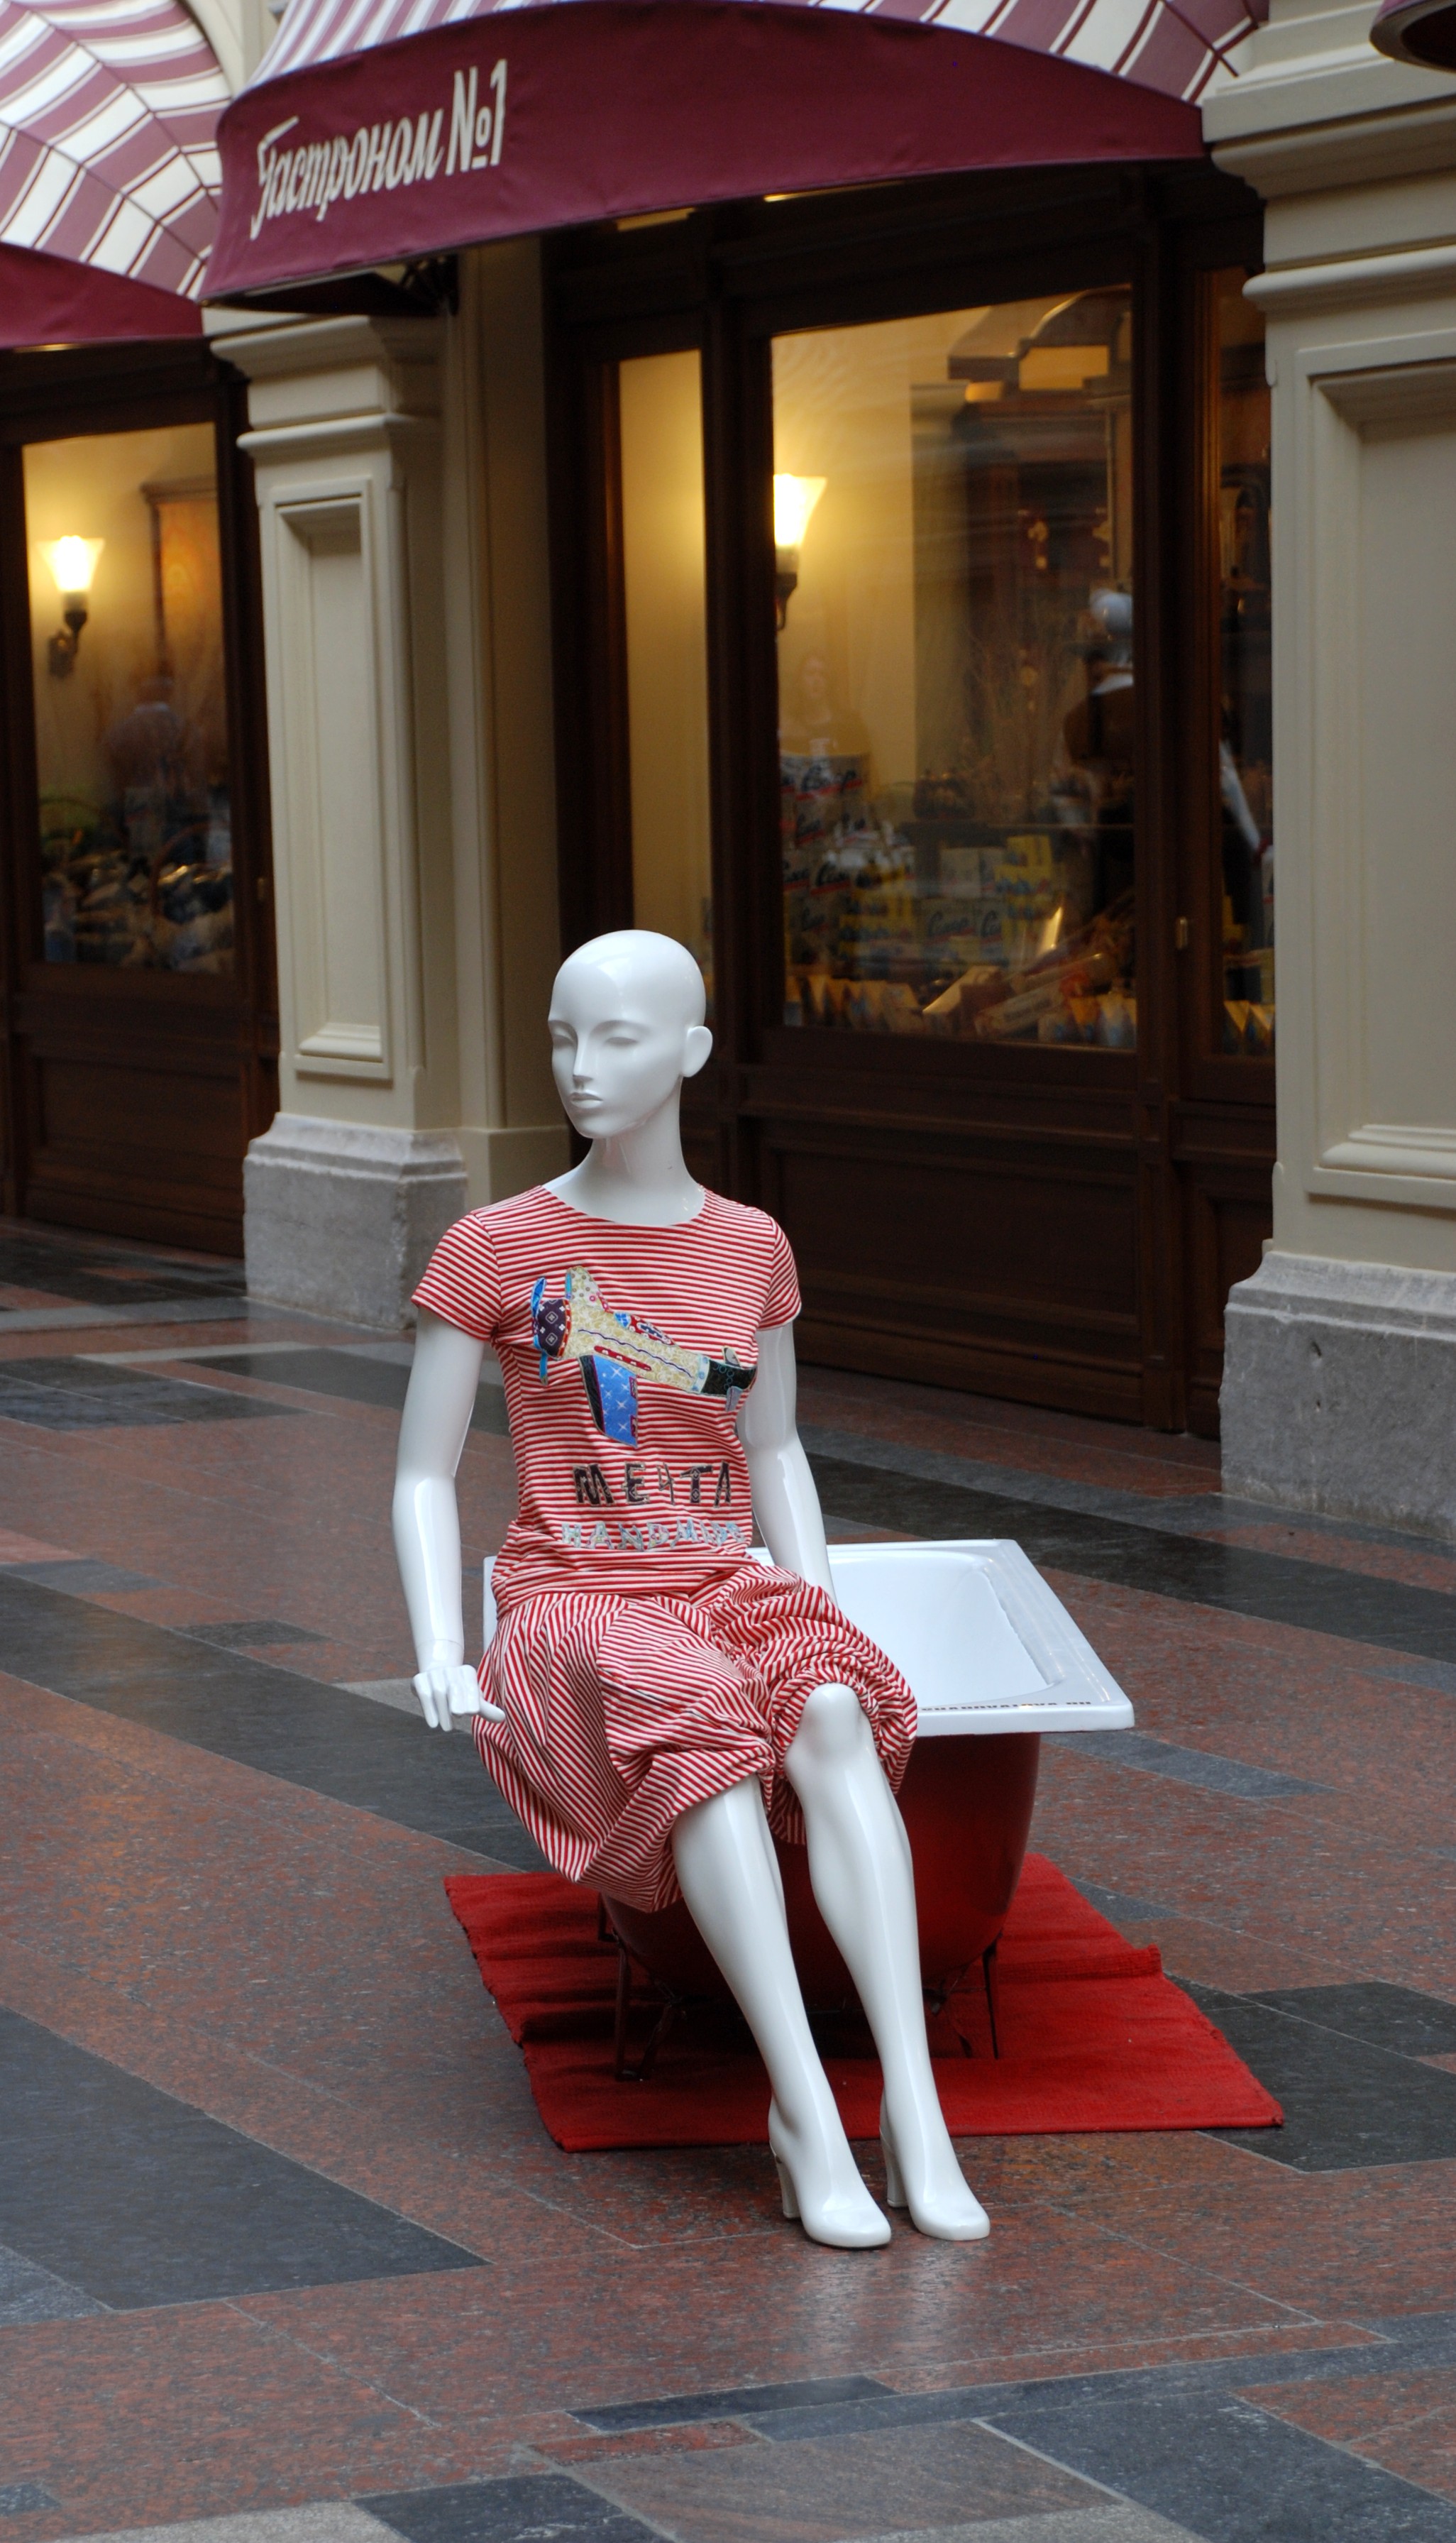
street, city, cityscape, spring, red, color, sitting, fashion, nikon, clothing, lady, dress, temple, beauty, moscow, russia, d80, cityscapes, moskau, nikond80, moscou, goldstaraward, human positions